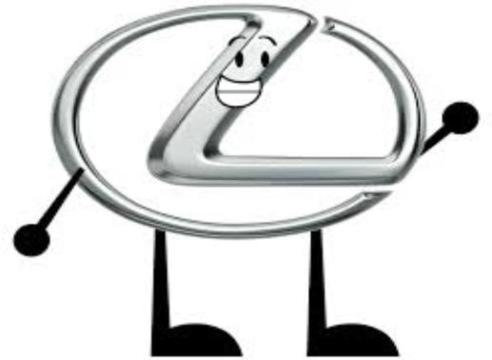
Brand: lexus-1
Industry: Transportation